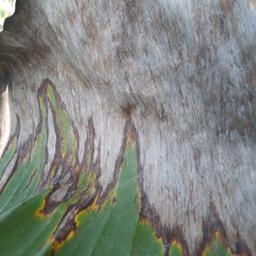
Label: POTASSIUM DEFICIENCY